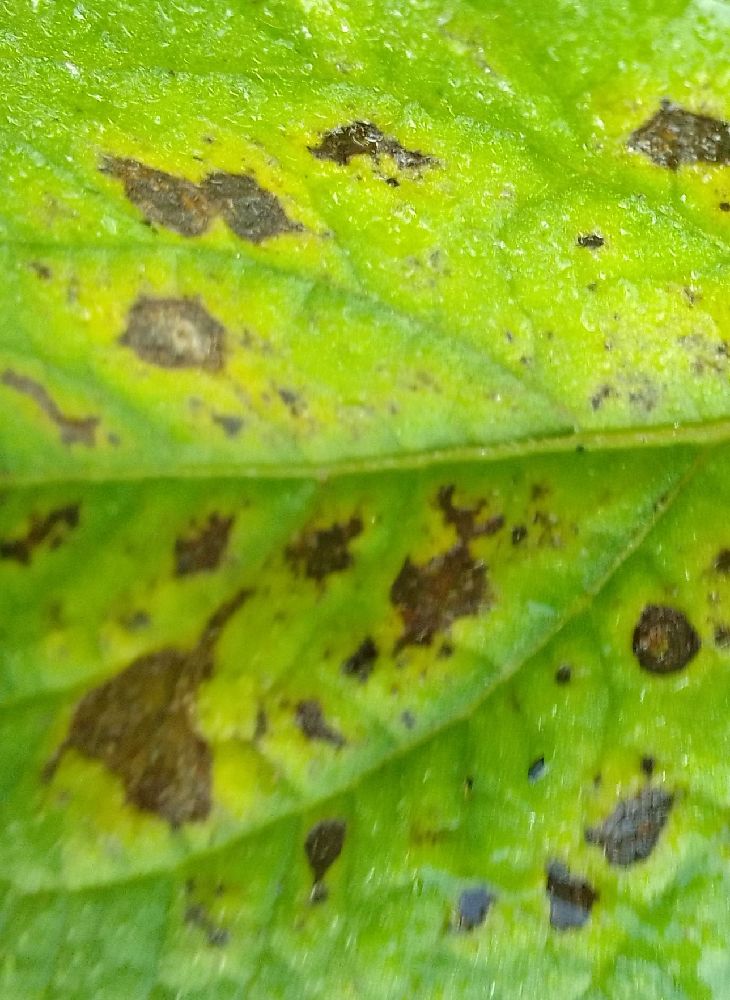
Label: Early blight